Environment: real
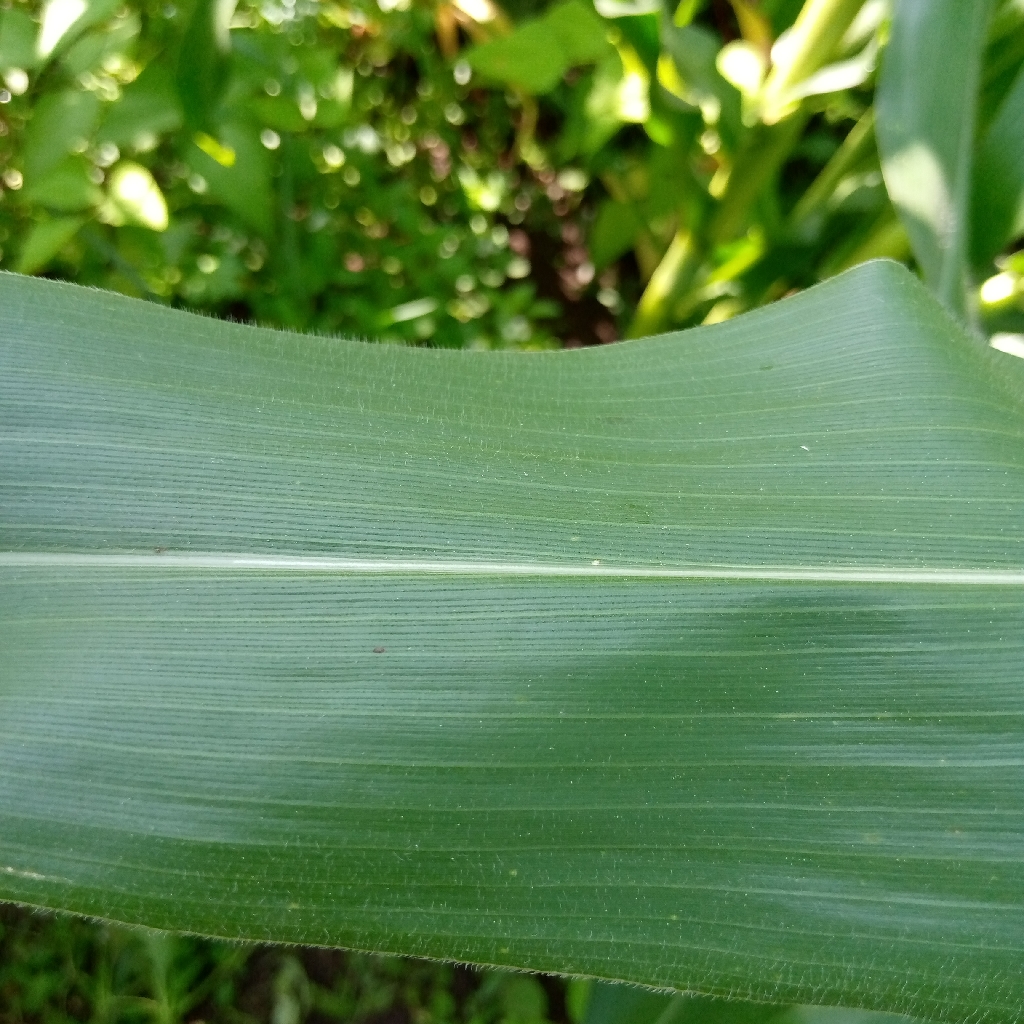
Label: healthy